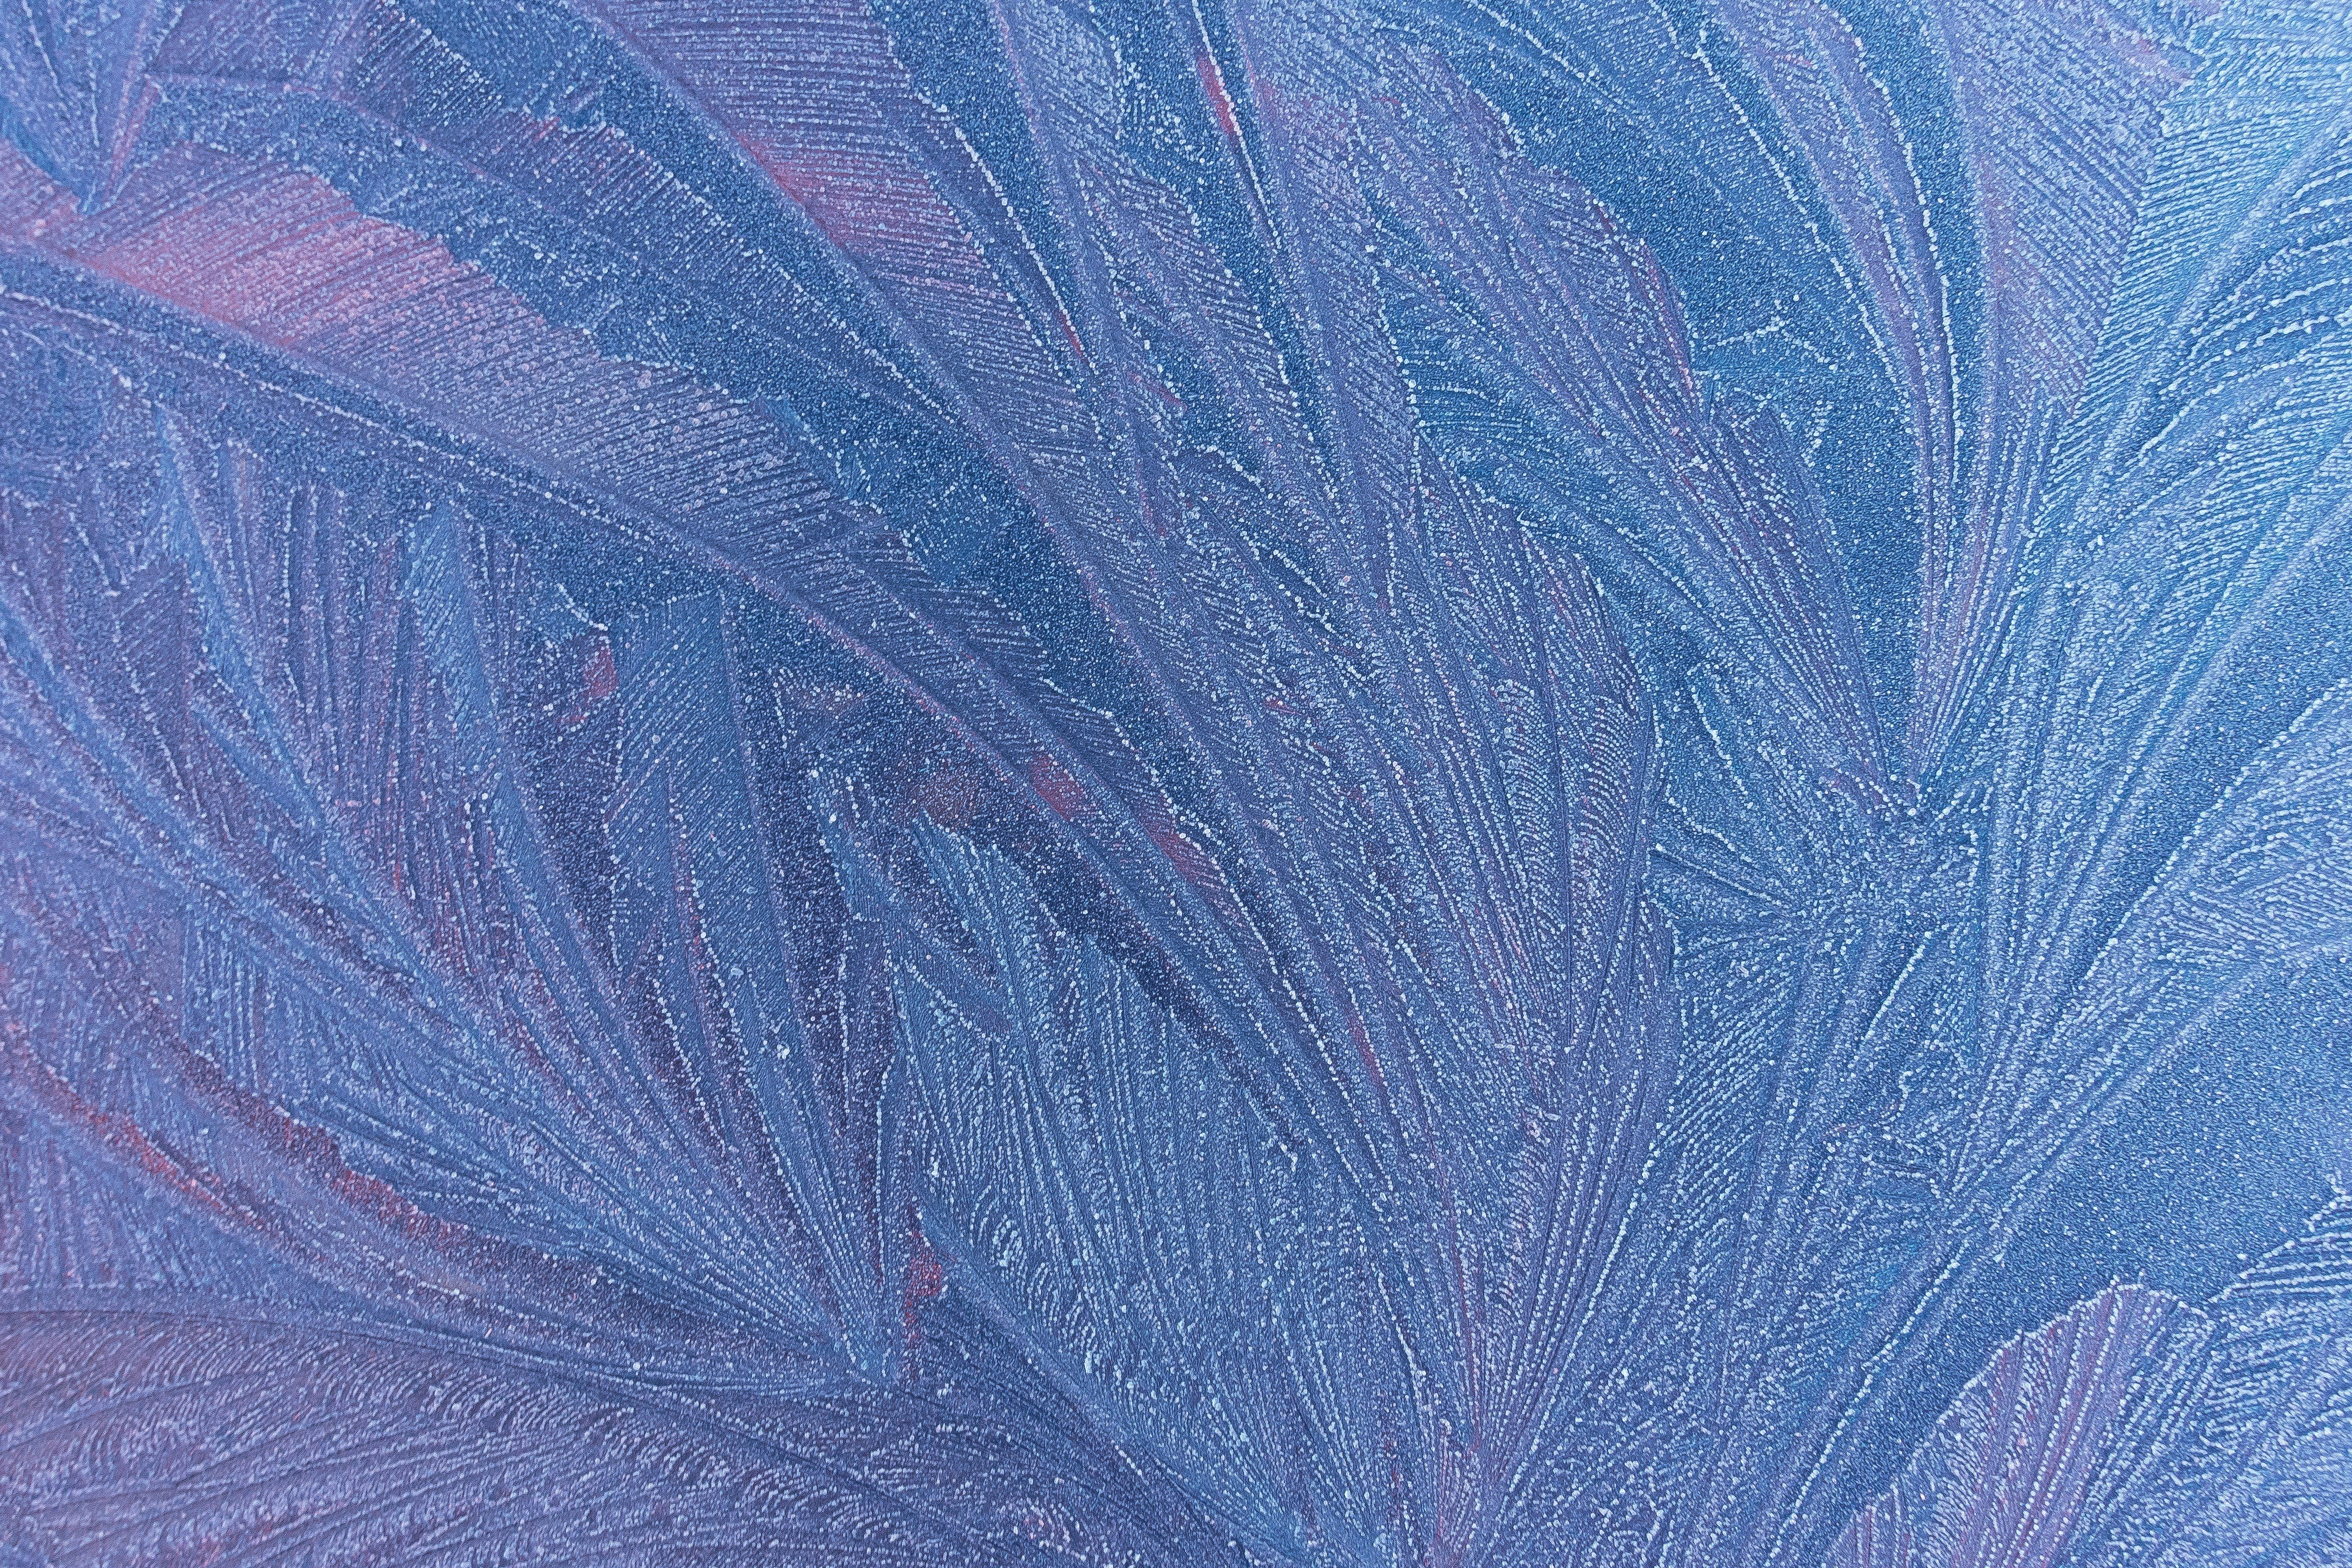
cold, winter, bird, wing, structure, texture, leaf, frost, ice, paint, auto, frozen, blue, feather, material, textile, background, iced, vertebrate, frosty, wintry, winter magic, hoarfrost, crystals, fund, ice flowers, ice pattern, fashion accessory